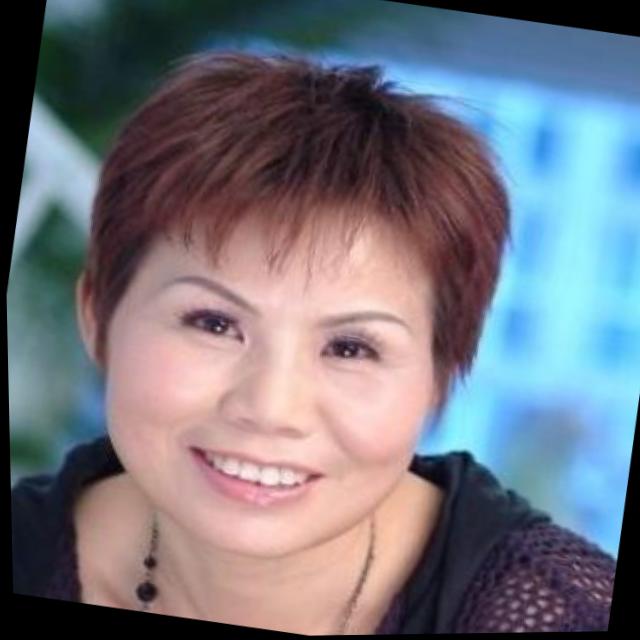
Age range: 45-64